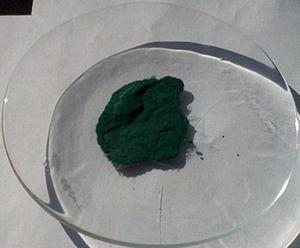
Le rhodium est l’élément chimique de numéro atomique 45 et de symbole Rh.